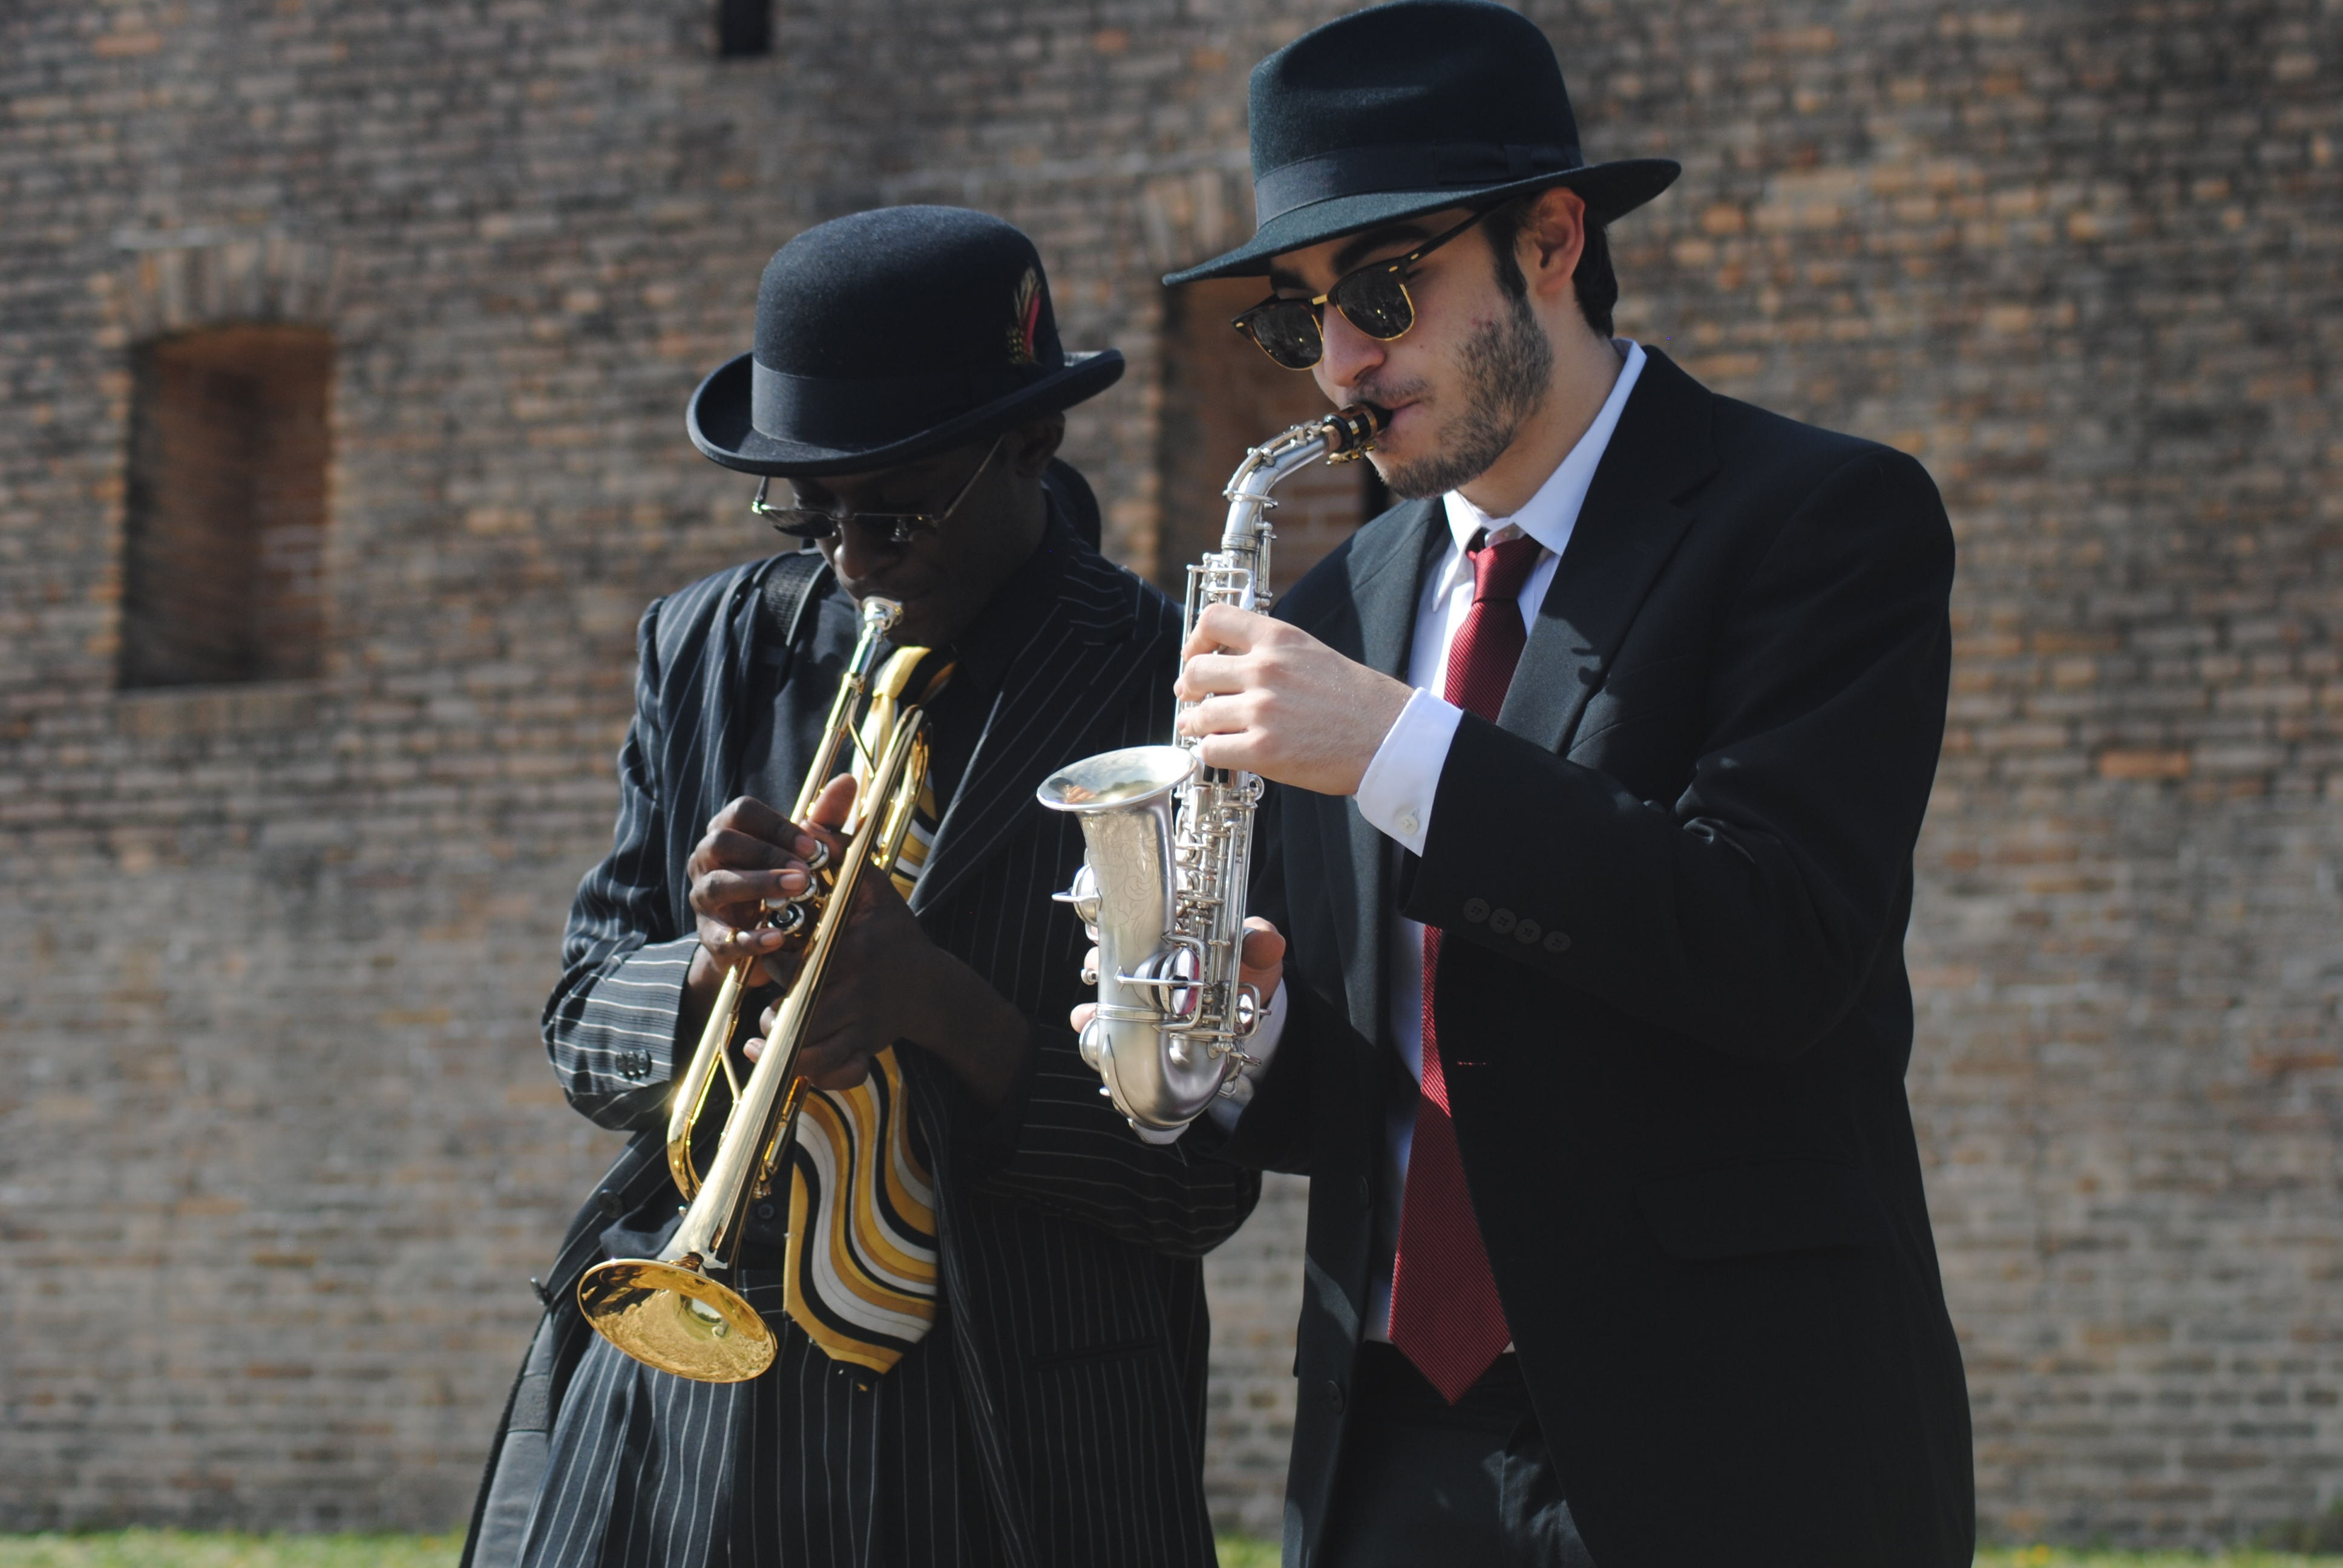
music, people, guitar, recreation, young, instrument, america, musician, profession, headgear, musical instrument, blues, jazz, happiness, musical, inspiration, event, entertainment, wind instrument, brass instrument